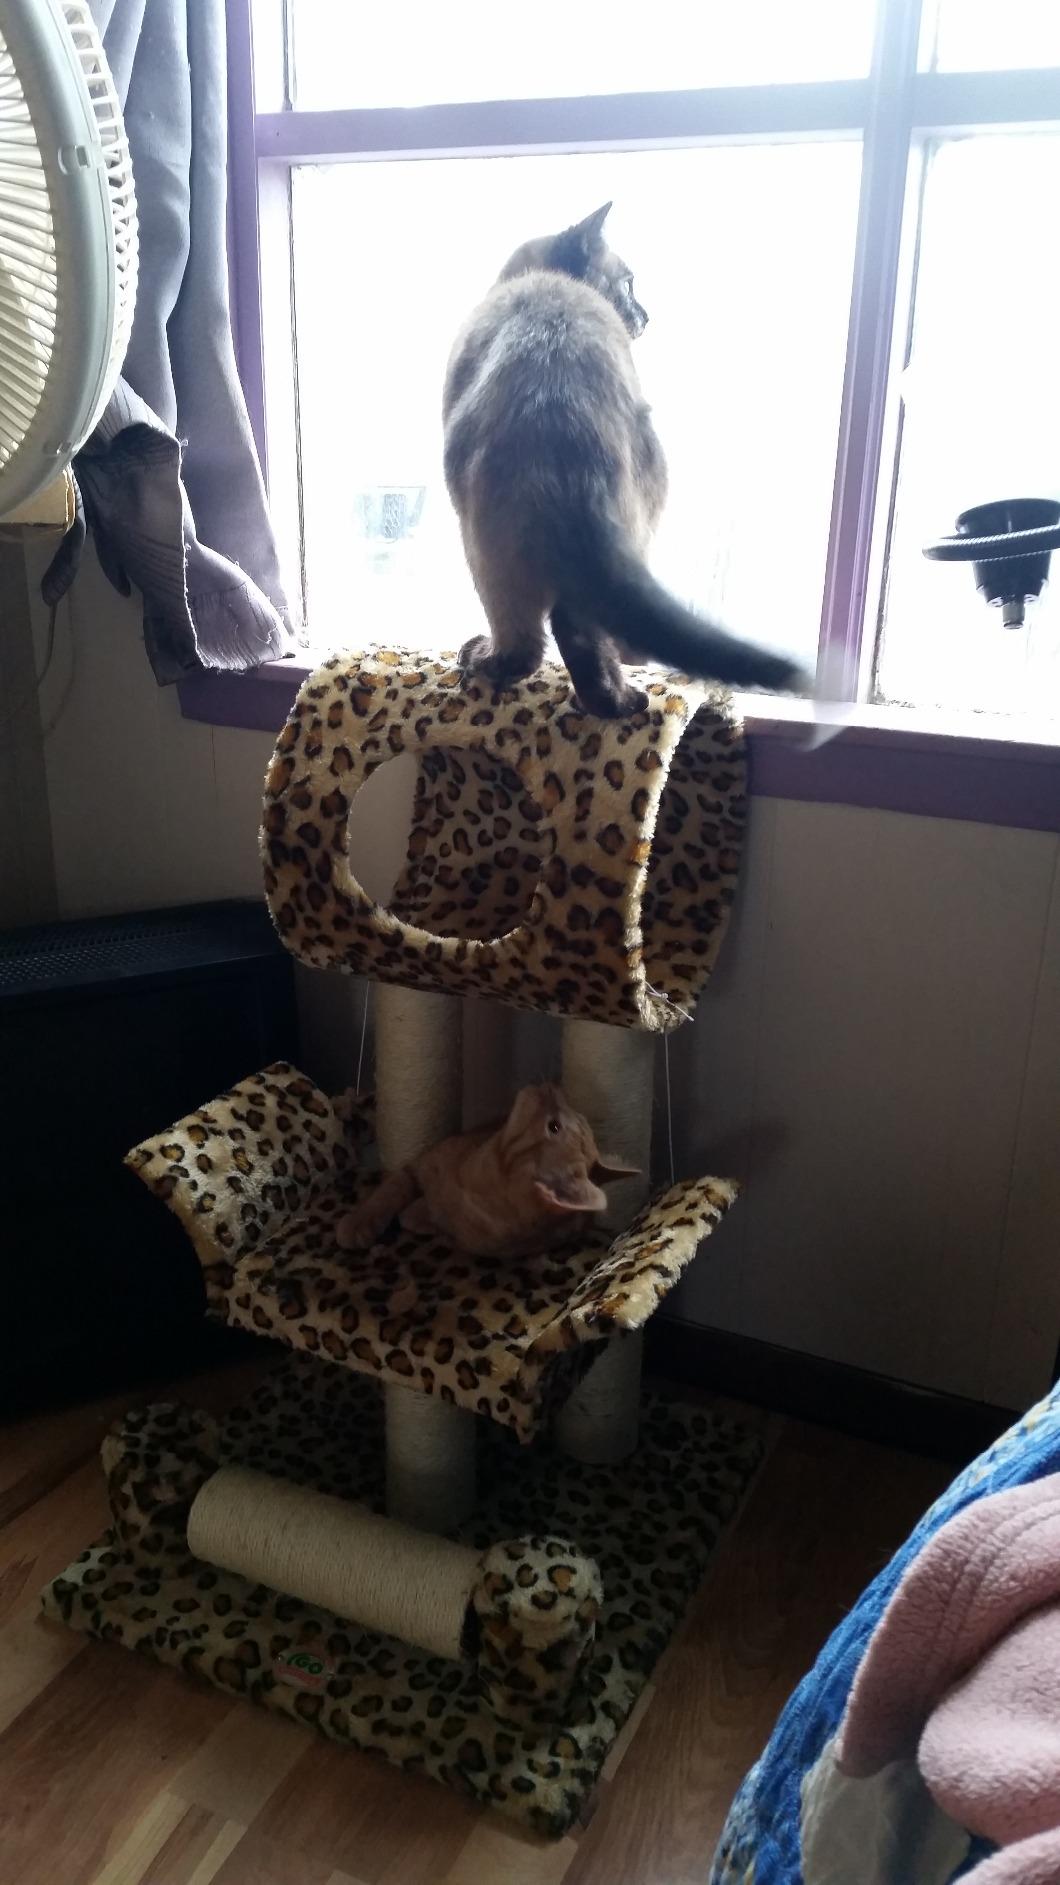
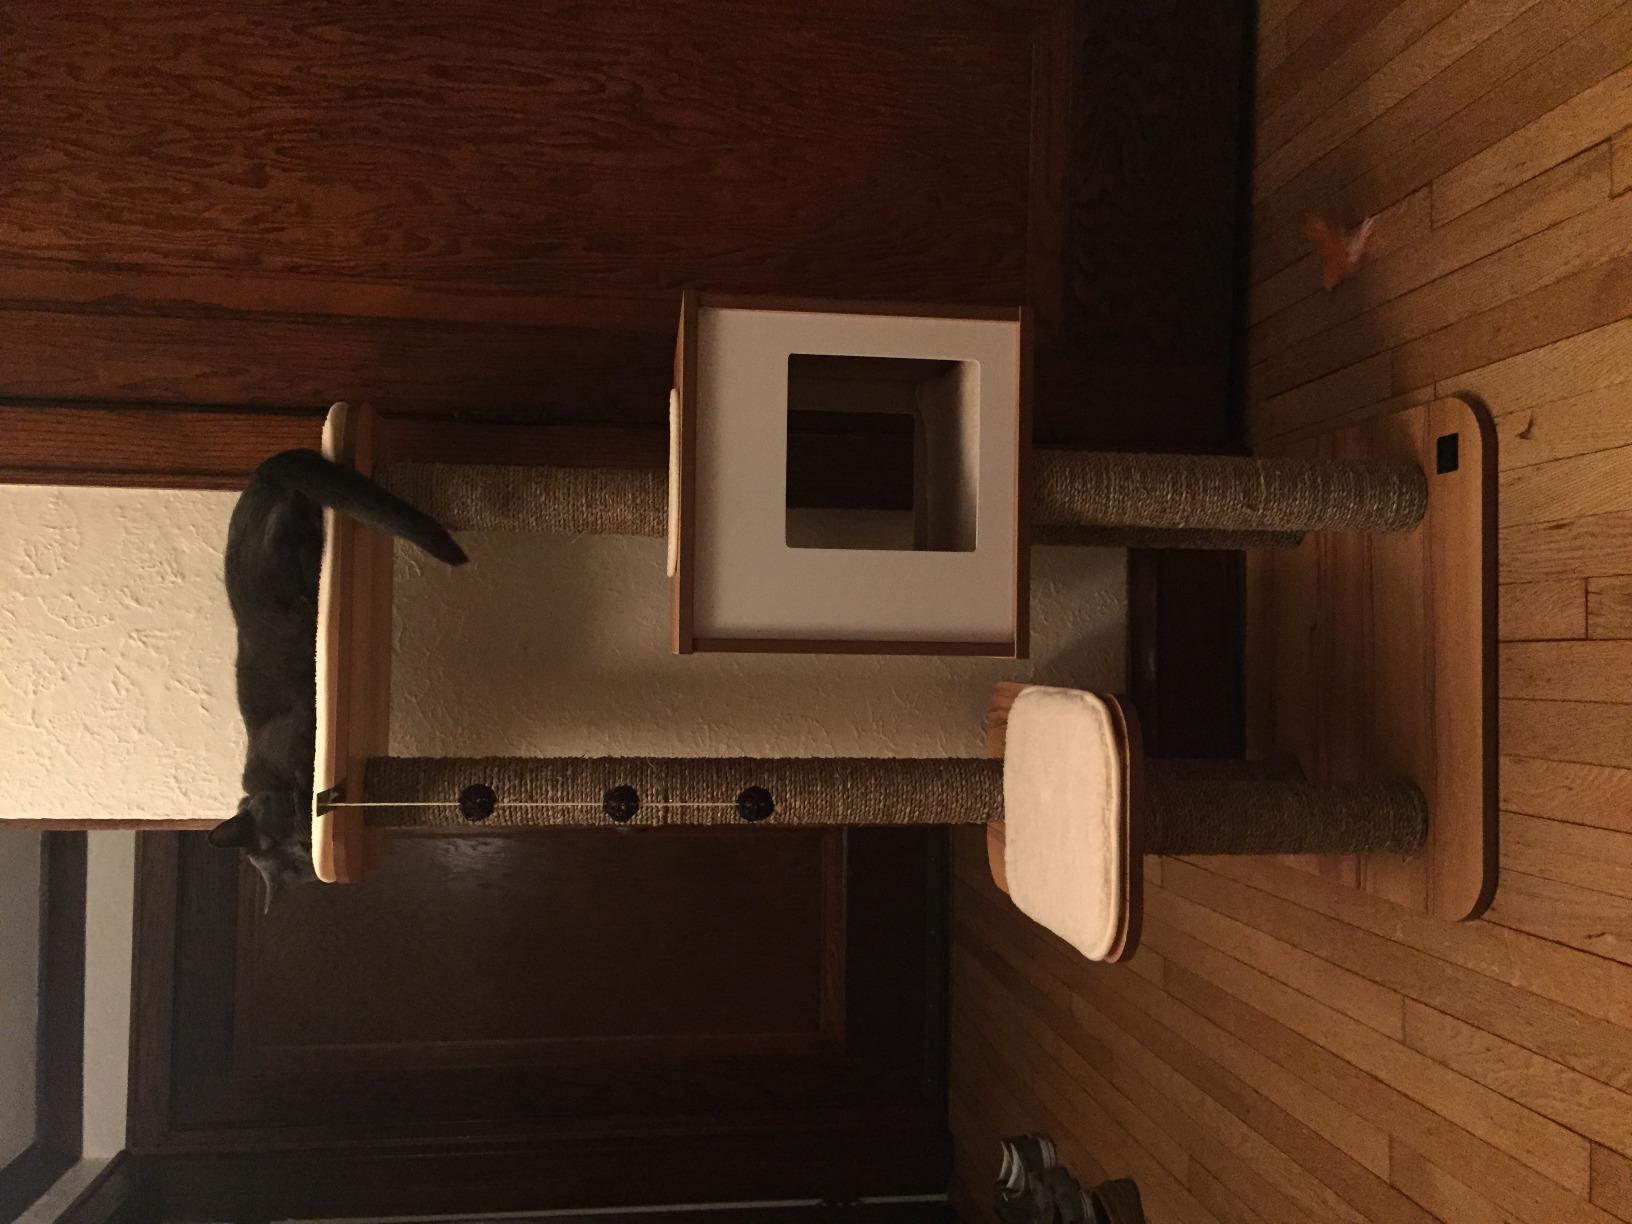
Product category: items_cat tree
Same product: no